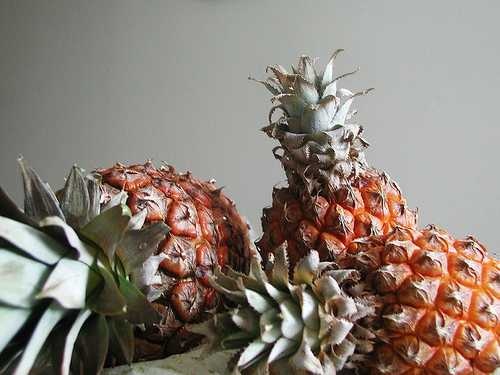
Label: Pineapple